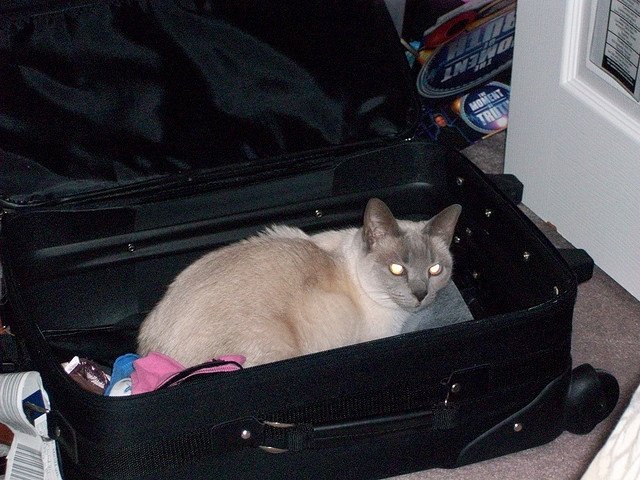
a cat that is laying down in a suit case
A cat sitting in a black suitcase on the clothes.
A cat lying in a suitcase and deciding whether to travel or not.
A cat sitting in a luggage bag, with its eyes glowing.
A cute cat that has sitting in an open suit case.